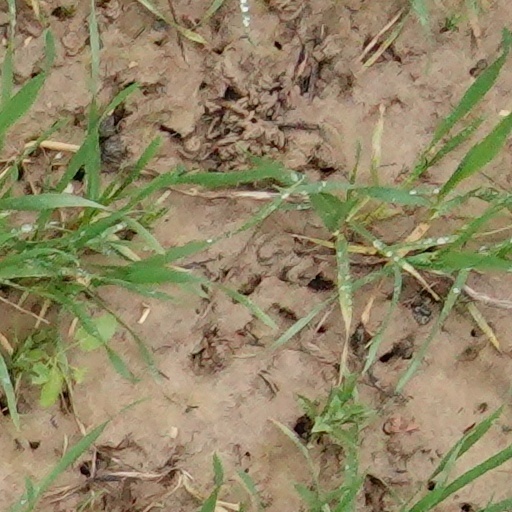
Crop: wheat